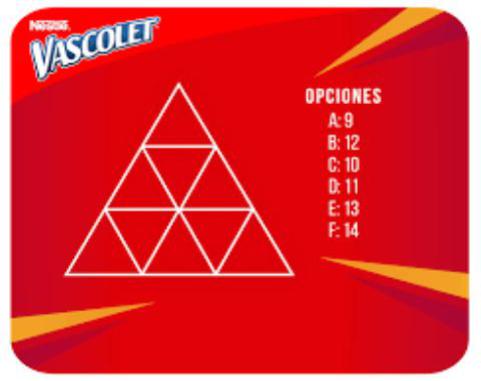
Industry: Food